François Antoine Teste

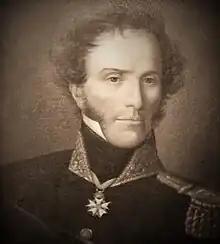
François Antoine Teste

General of Division François Antoine Teste, Baron Teste (19 November 1775 in Bagnols-sur-Cèze – 8 December 1862 Angoulême) was a French officer during the Napoleonic Wars. He was in the French Chamber of Peers from 1839 to 1848.